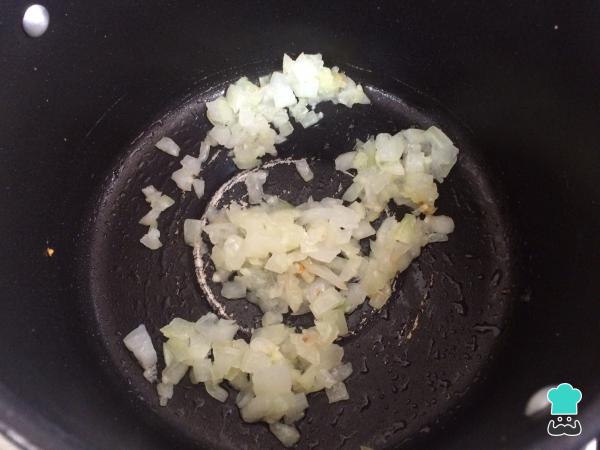
En una olla con aceite sofreír la cebolla y el ajo, todo cortado finamente hasta que este dorado.